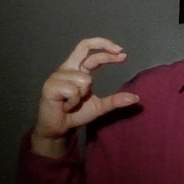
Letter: thal